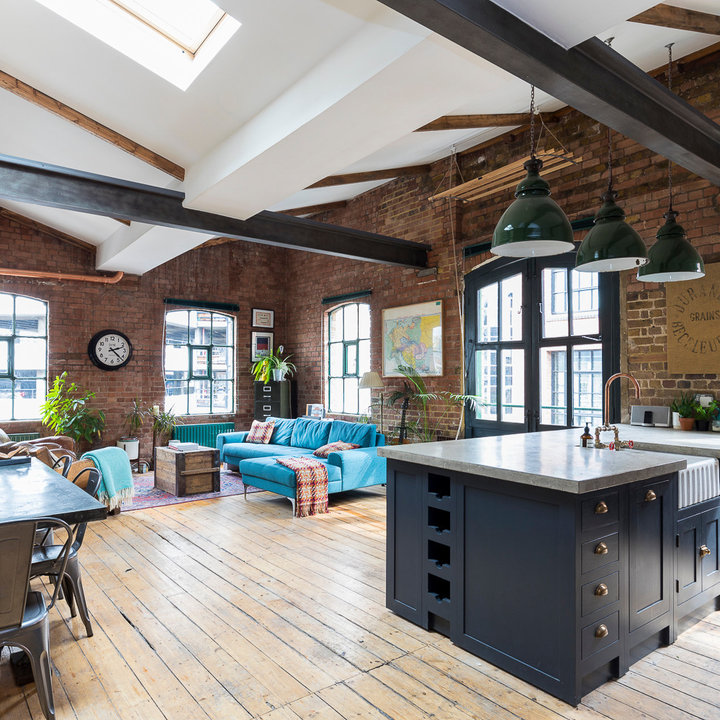
Style: Industrial